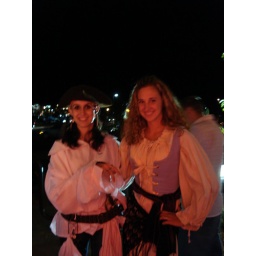
Me and Megan, whom I got to dress up in some spare Ren faire garb. (Admire my shirt some more!)